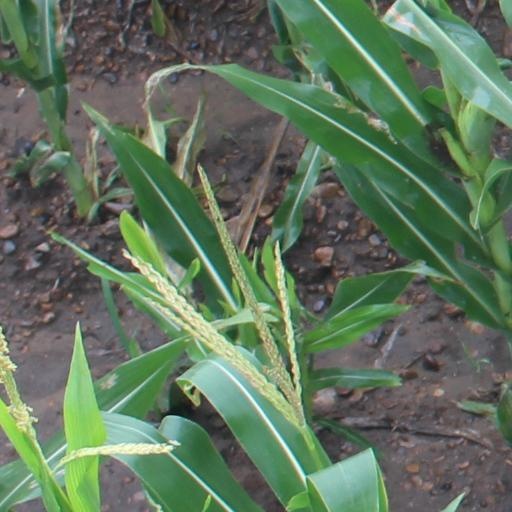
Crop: maize; corn